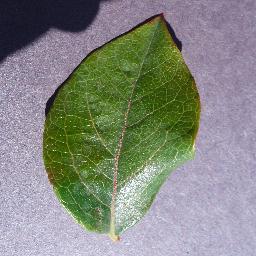
Label: Blueberry___healthy